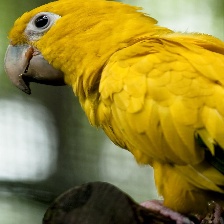
Species: GOLDEN PARAKEET
Scientific name: GUARUBA GUAROUBA